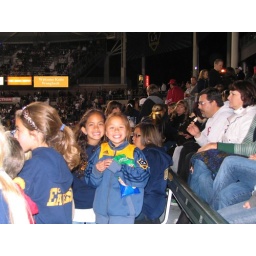
Read the orange sign in the back. It says &amp;quot;welcome Katie Wongbach&amp;quot; Her new nickname from Coach Clint.